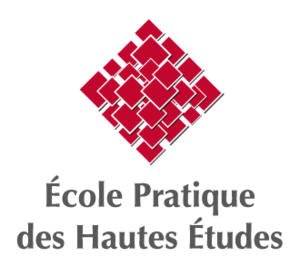
Logo Ecole pratique des hautes études
L'École pratique des hautes études est un grand établissement français d'enseignement supérieur spécialisé dans les Sciences de la vie et de la terre, les Sciences historiques, philologiques et les Sciences religieuses. Son statut de grand établissement lui permet de procéder à un recrutement sélectif de ses étudiants. La mission statutaire de l'EPHE est, dans les champs scientifiques qu'elle couvre, « le développement de la recherche et la formation par la pratique de la recherche ». Elle est un « établissement-composante » de l'université Paris sciences et lettres qu'elle a rejoint fin 2014.